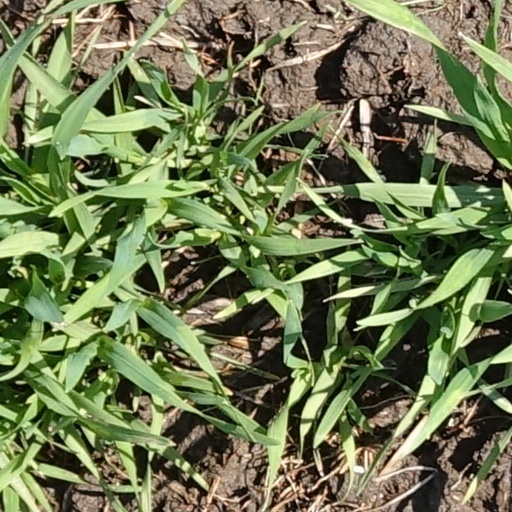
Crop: wheat